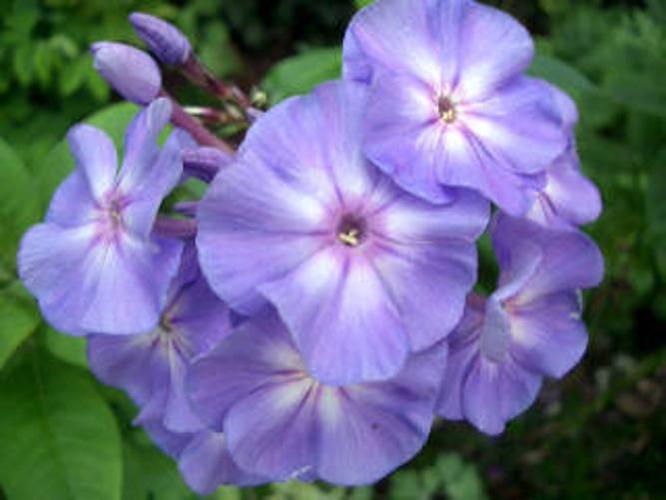
Label: garden phlox